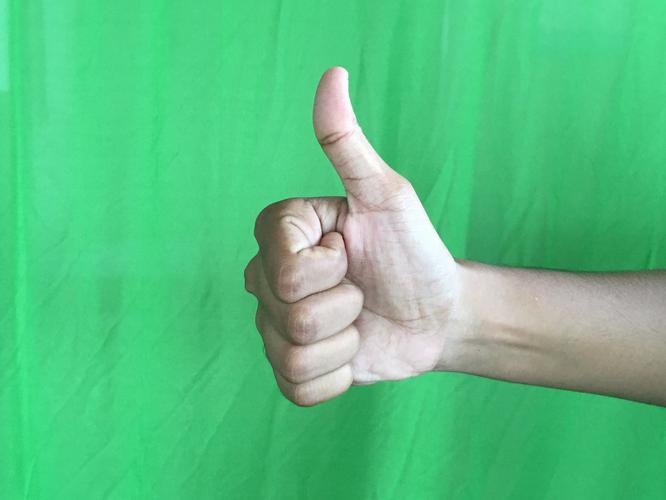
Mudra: Sikharam
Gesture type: single_hand